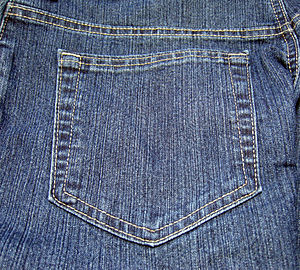
Lomme
En påsyet lomme på et par jeans.
En lomme er en lille pose i klæder fx bukselomme, jakkelomme, skjortelomme, vestelomme eller trøjer. Lommer kan benævnes efter, hvor de sidder på tøjet fx baglomme eller sidelomme, eller efter deres anvendelse fx urlomme. I cowboybukser er lommerne ofte påsyet. I ældre litteratur bruges lommer også om en pose eller taske bundet om livet, dette kaldes nu en ”pengekat” eller ”rejsepung”.